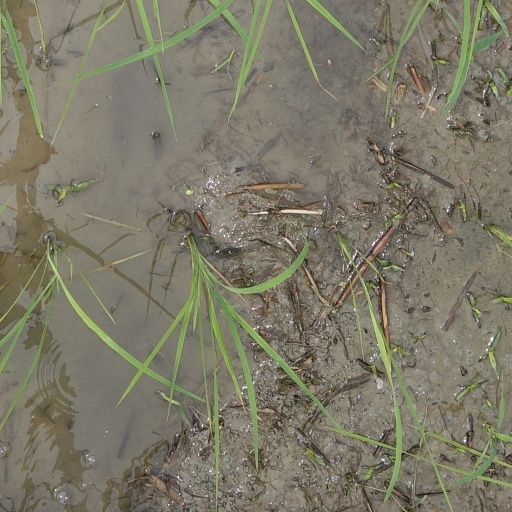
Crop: rice